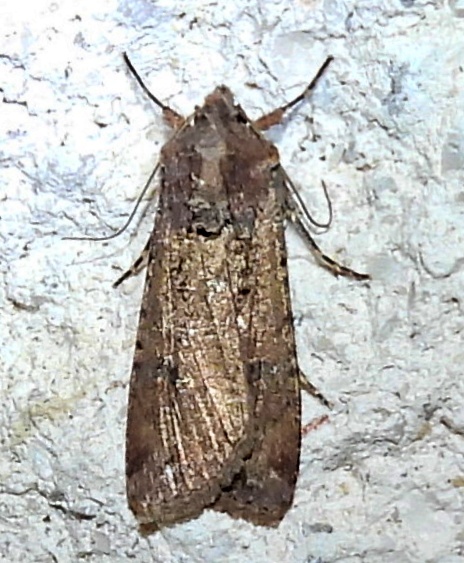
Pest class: cutworms